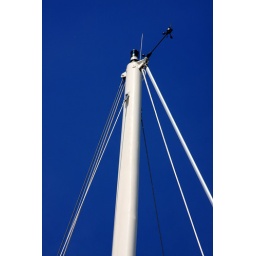
Nautical Photo of the Day:bright white sailboat mast against a vibrant blue sky